Society of Young Artists

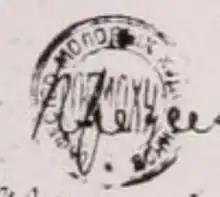
seal of ОБМОХУ, designed by Vladimir Stenberg

The Society of Young Artists (OBMOKhU) was a collective of artists in revolutionary Russia. They experimented with spatial constructions and the properties of industrial materials. The group existed 1919 to 1922.